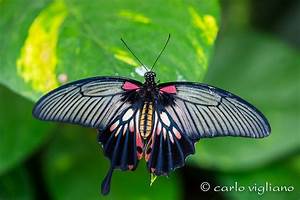
Label: farfalla